Yellow-banded poison dart frog

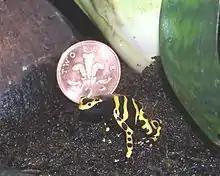
Adult "D. leucomelas" next to scale object (UK 2p) coin

The yellow-banded poison dart frog (Dendrobates leucomelas), also known as yellow-headed poison dart frog or bumblebee poison frog, is a poison dart frog from the genus "Dendrobates" of the family Dendrobatidae.